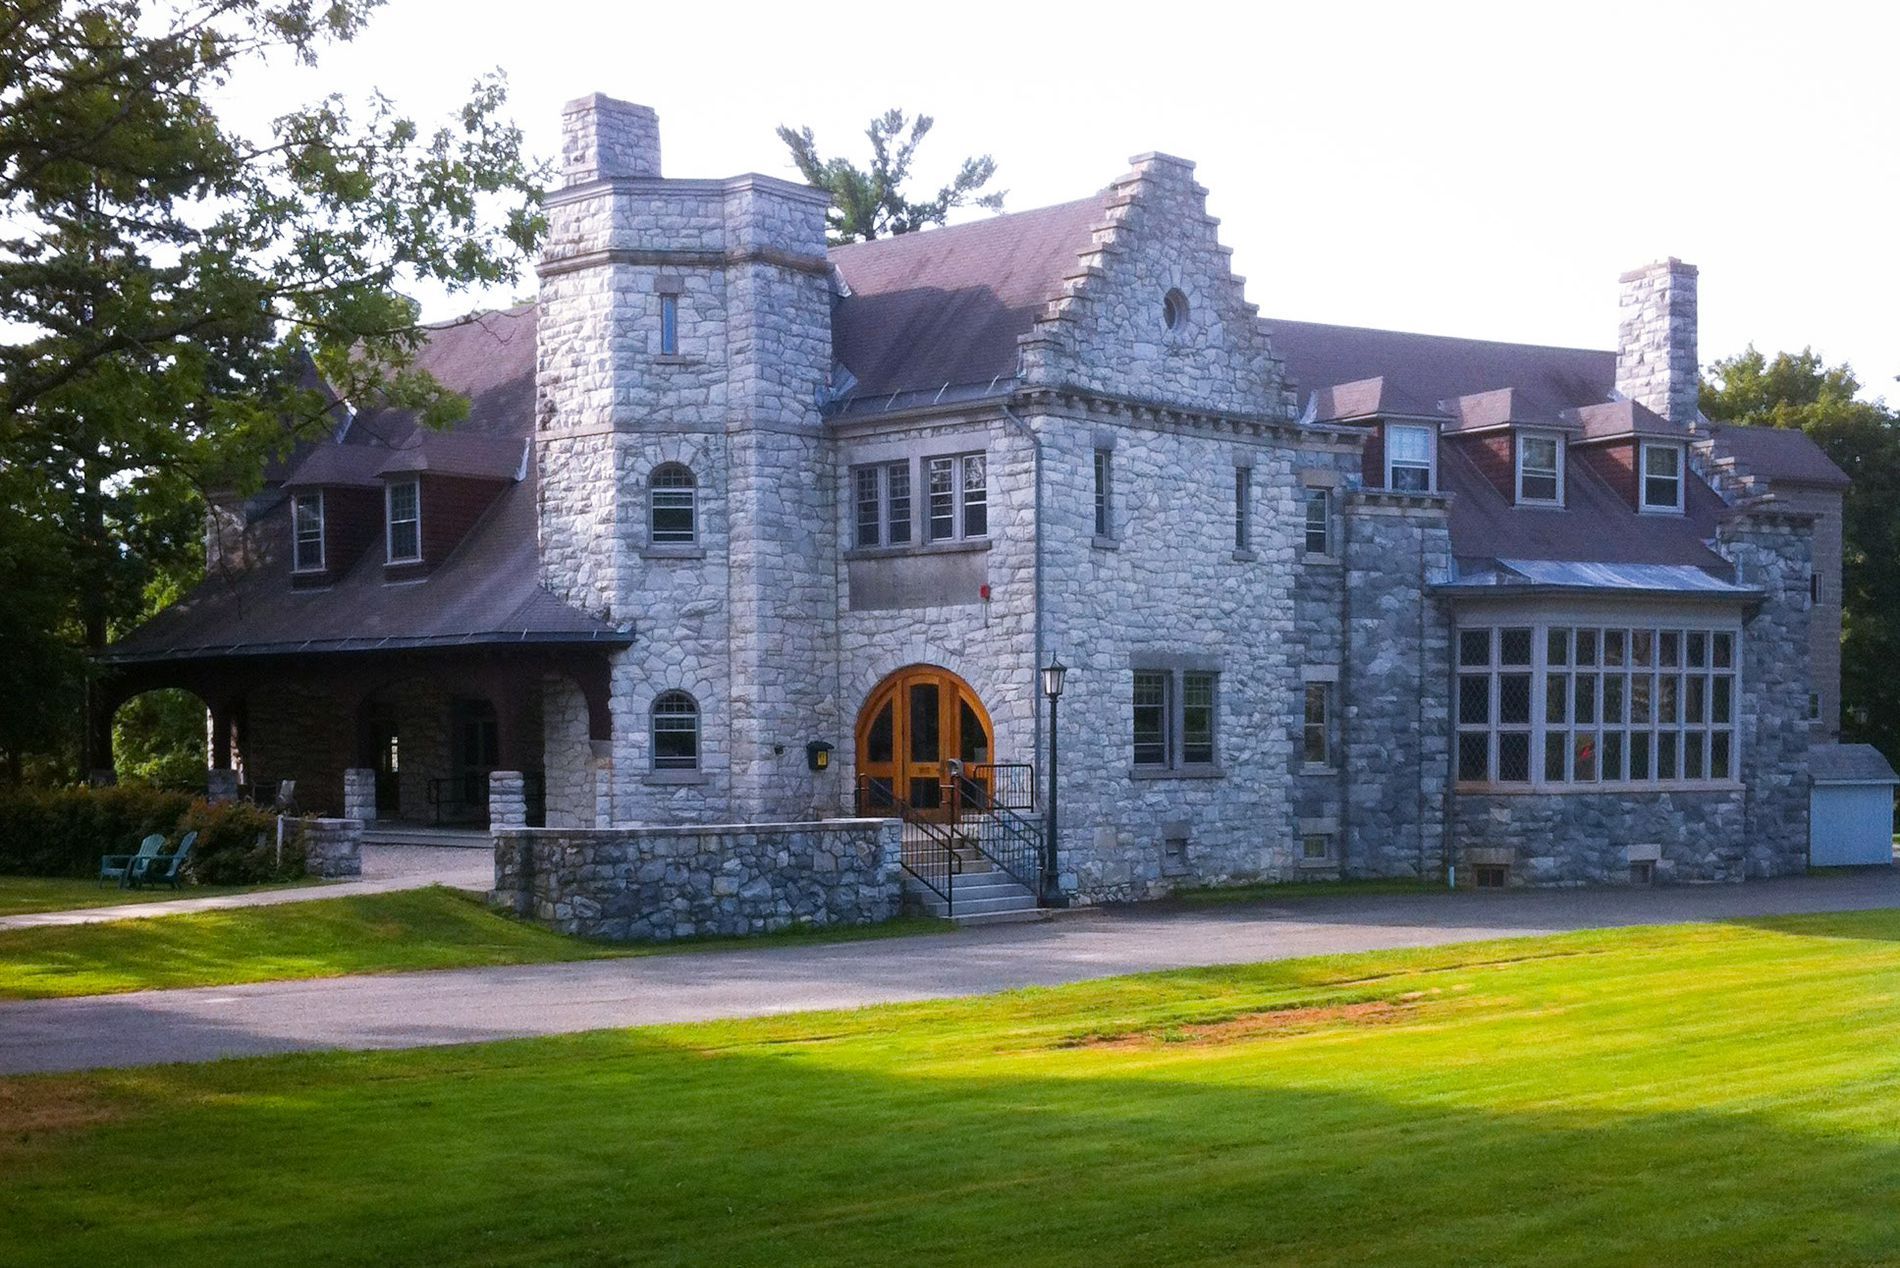
Stone Majesty
This picture shows a large stone house with windows, doors, stairs, and fences. In the foreground, there is a large grassy area with paths, a lamppost, and chairs in front of the lush greenery, while in the background, there are some large trees. The entire scene is under a clear sky.
A wide-angle shot shows a large stone house with windows, doors, stairs, and fences. The entire scene is under a clear sky. The greenery in the picture evokes a sense of peace and relaxation. A balanced and harmonious aesthetic is created by the subtle contrast between the earthy, muted gray tones of the building and the vivid greens of the trees.
Labels: Architecture, Building, Housing, House, Manor, Grass, Plant, Chair, Furniture, Lawn, Sky, Trees, Path, Lush, Chairs, Windows, Window, Door, Stair, Fence, Lamp Post, Stairs
Camera: Apple iPhone 4
Aperture: F2.8
Exposure: 1/500 sec
ISO: 80
Focal length: 3.9 mm